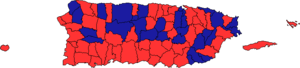
Des élections générales ont eu lieu à Porto Rico le 7 novembre 2000.